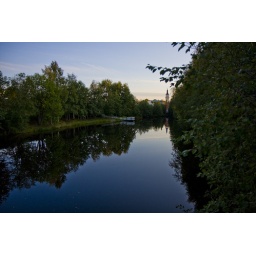
Oulu in late summer from art museums bridge towards church tower.